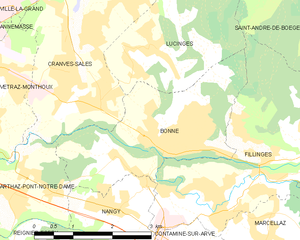
Carte des communes françaises Bonne
Bonne est une commune française située dans le département de la Haute-Savoie, en région Auvergne-Rhône-Alpes. Elle fait partie de l'agglomération du Grand Genève. Le 1ᵉʳ janvier 1973, le village de Loëx est rattaché à Bonne.